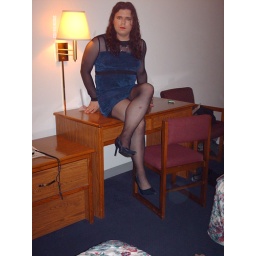
Just another of me in my blue dress